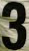
Number: 3